Robert Shwartzman

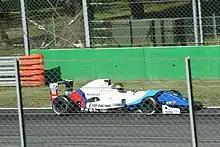
Shwartzman racing in the 2017 Formula Renault Eurocup

For 2017, Shwartzman stayed in Formula Renault 2.0, but decided to switch to the R-ace GP team. He lost thirteen points to his teammate Will Palmer and finished in the third place in the driver standings, but was able to win six races, having podium finish at all rounds excepting Red Bull Ring, and at Circuit Paul Ricard.